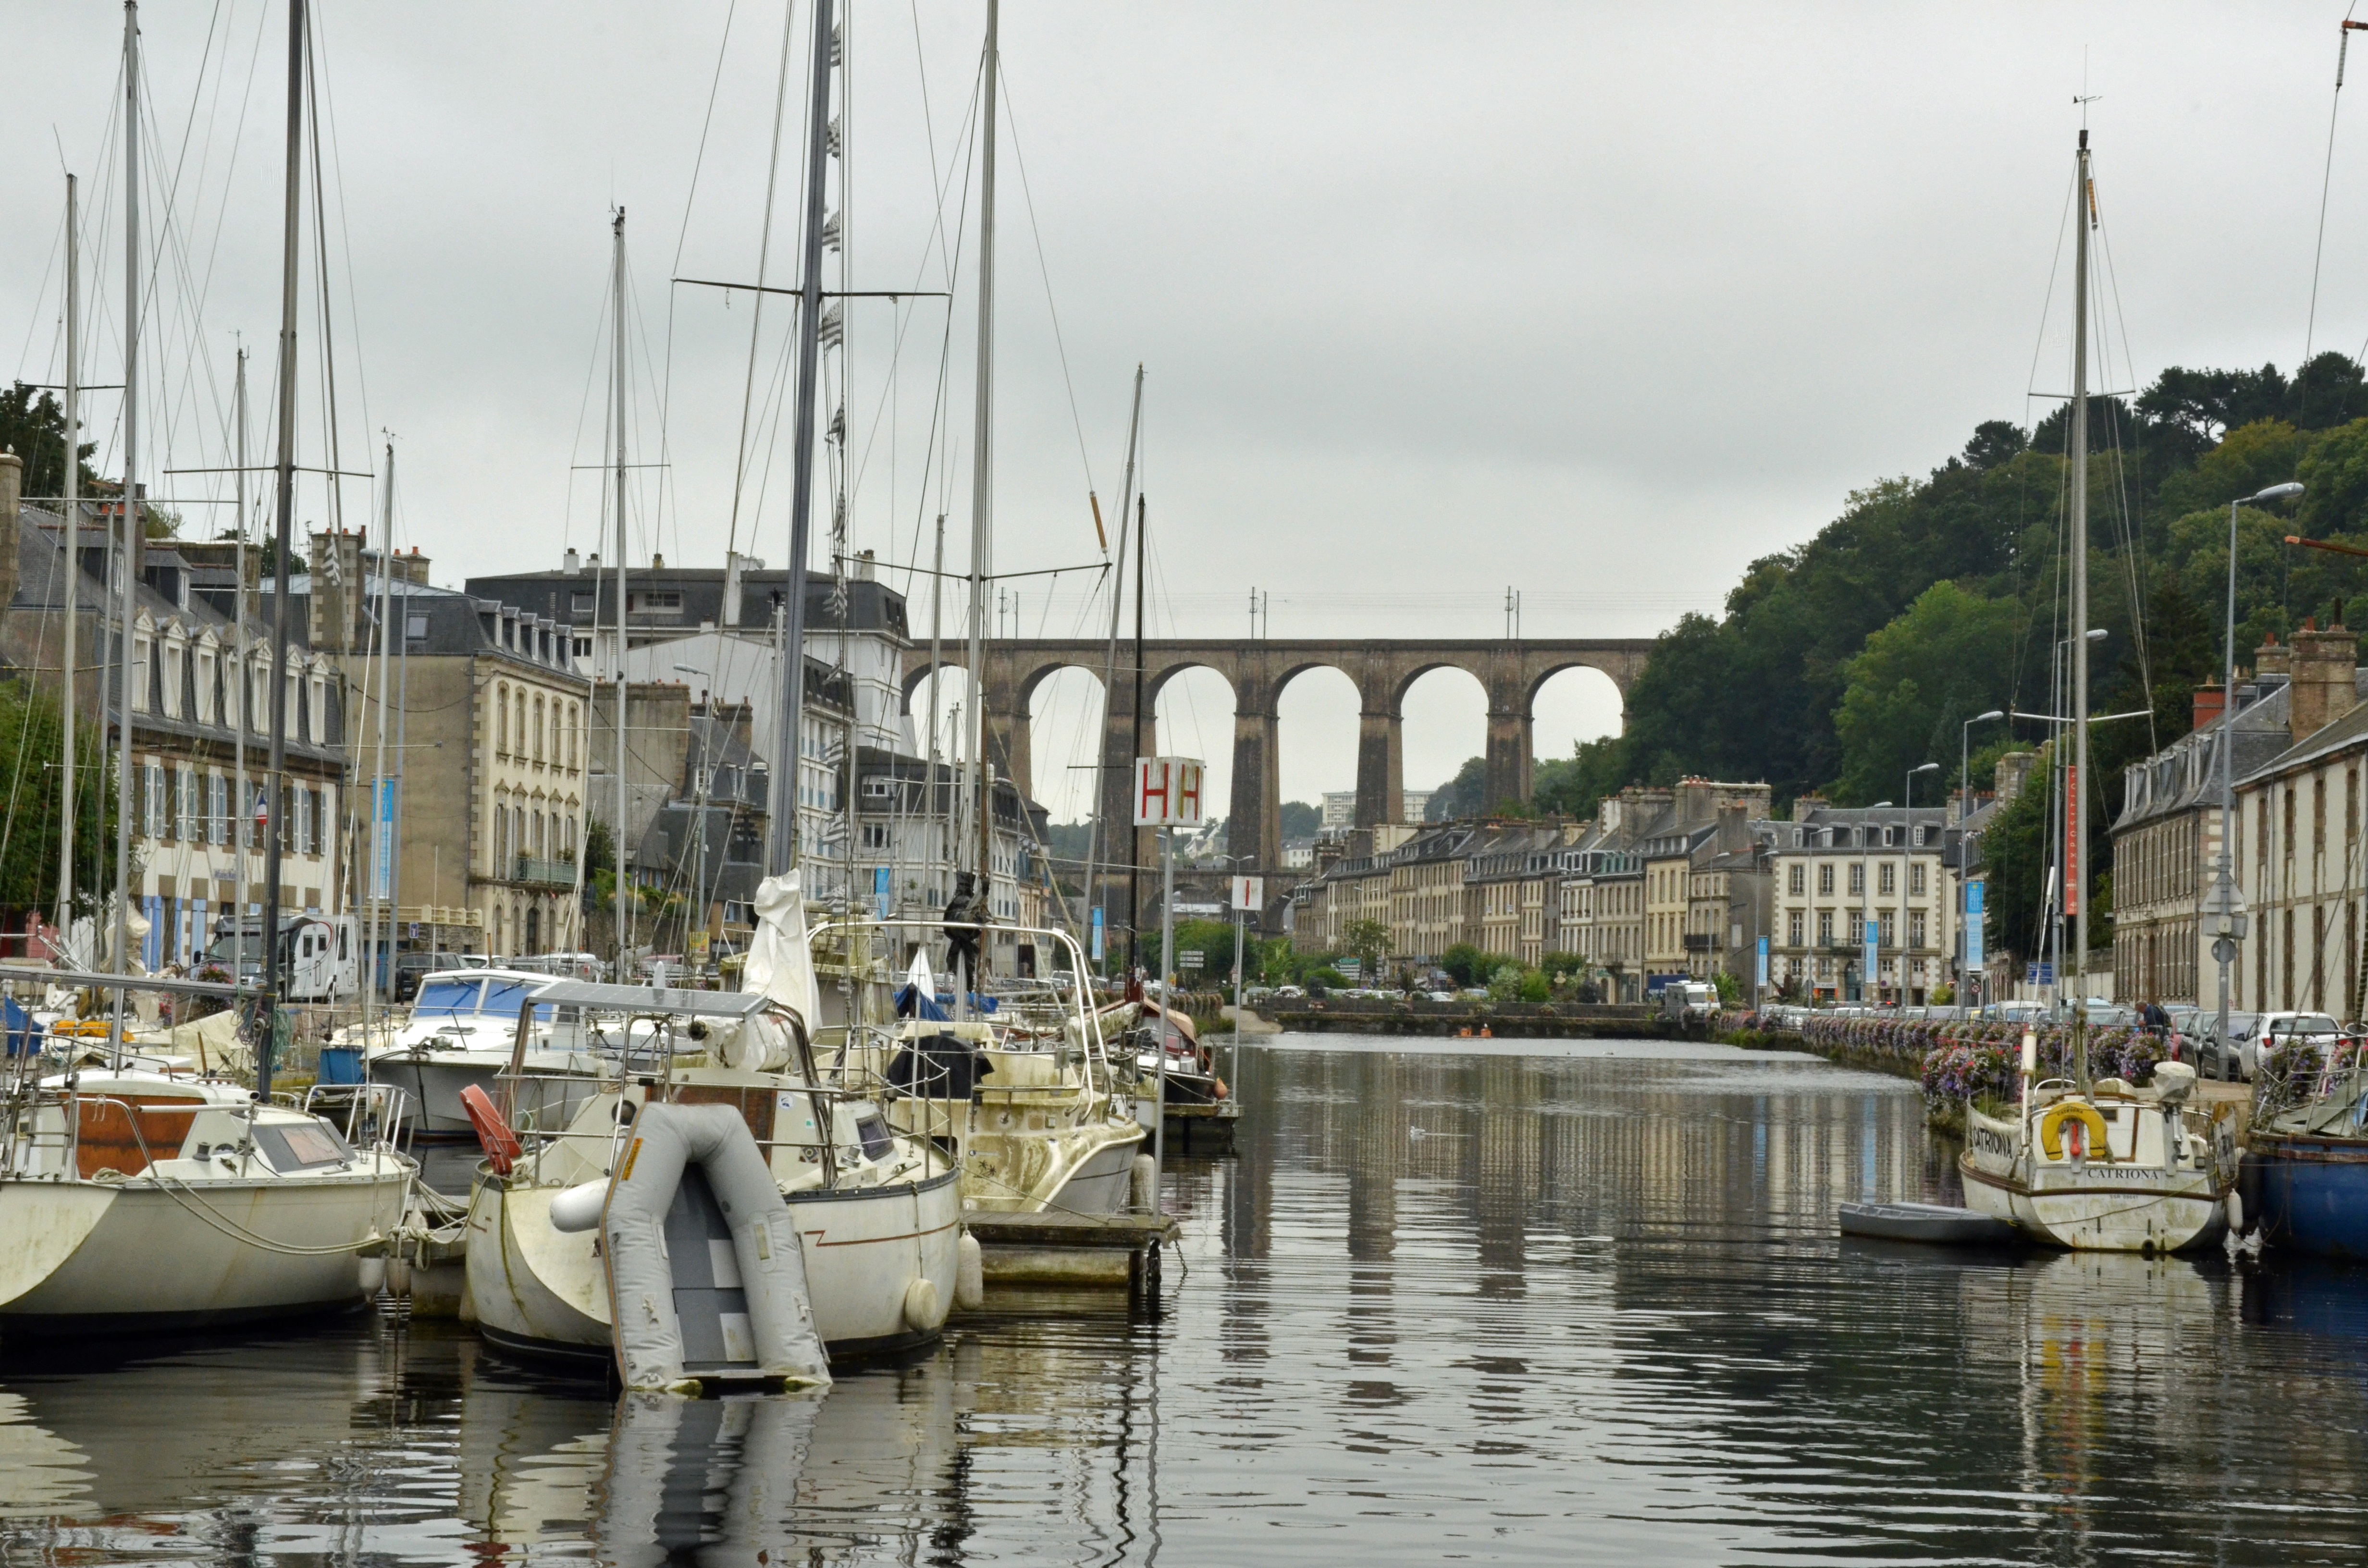
water, dock, boat, bridge, building, city, canal, ship, cityscape, france, vehicle, harbor, marina, port, waterway, anchor, channel, quay, brittany, railway bridge, morlaix